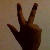
The image shows a hand gesture representing the number 3 in Indian Sign Language.